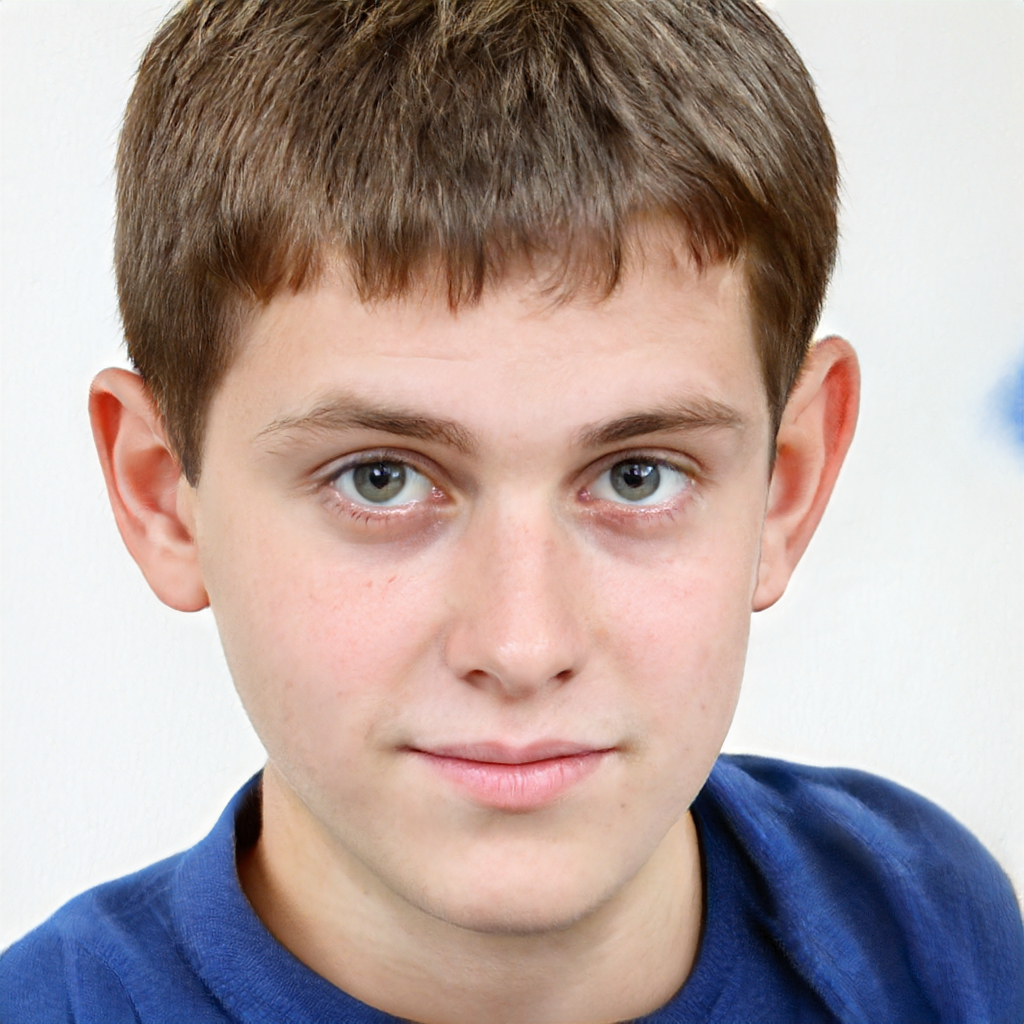
Gender: Male